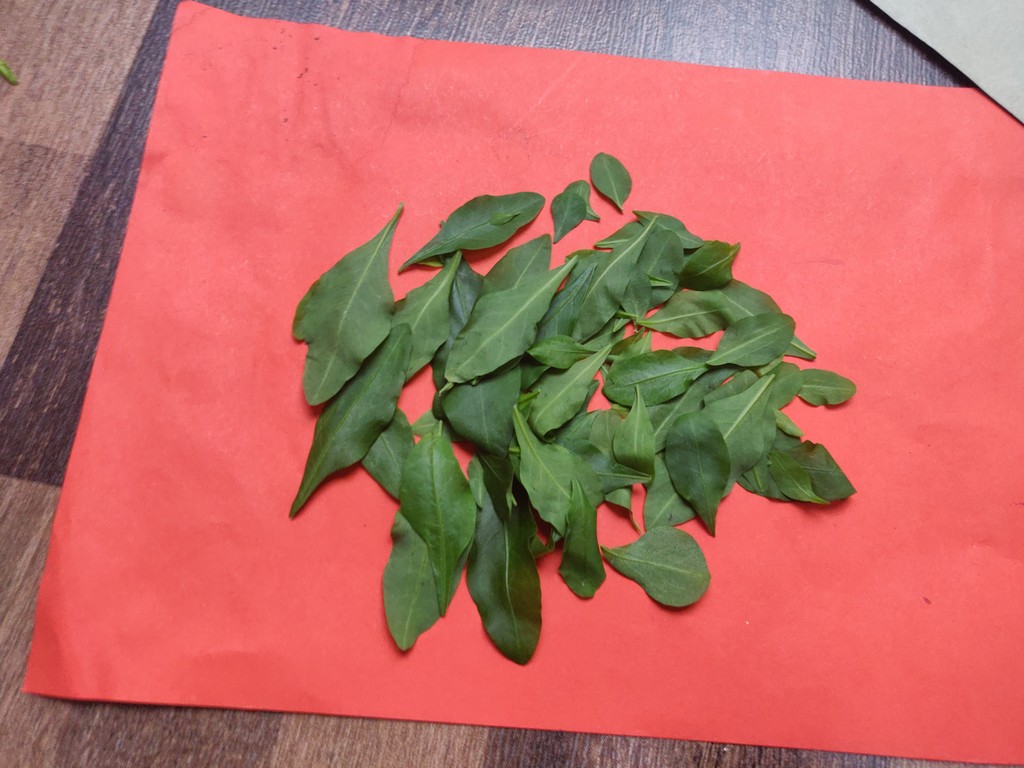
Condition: Healthy
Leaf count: multiple
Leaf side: unknown